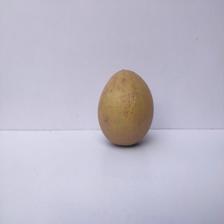
Size: Large